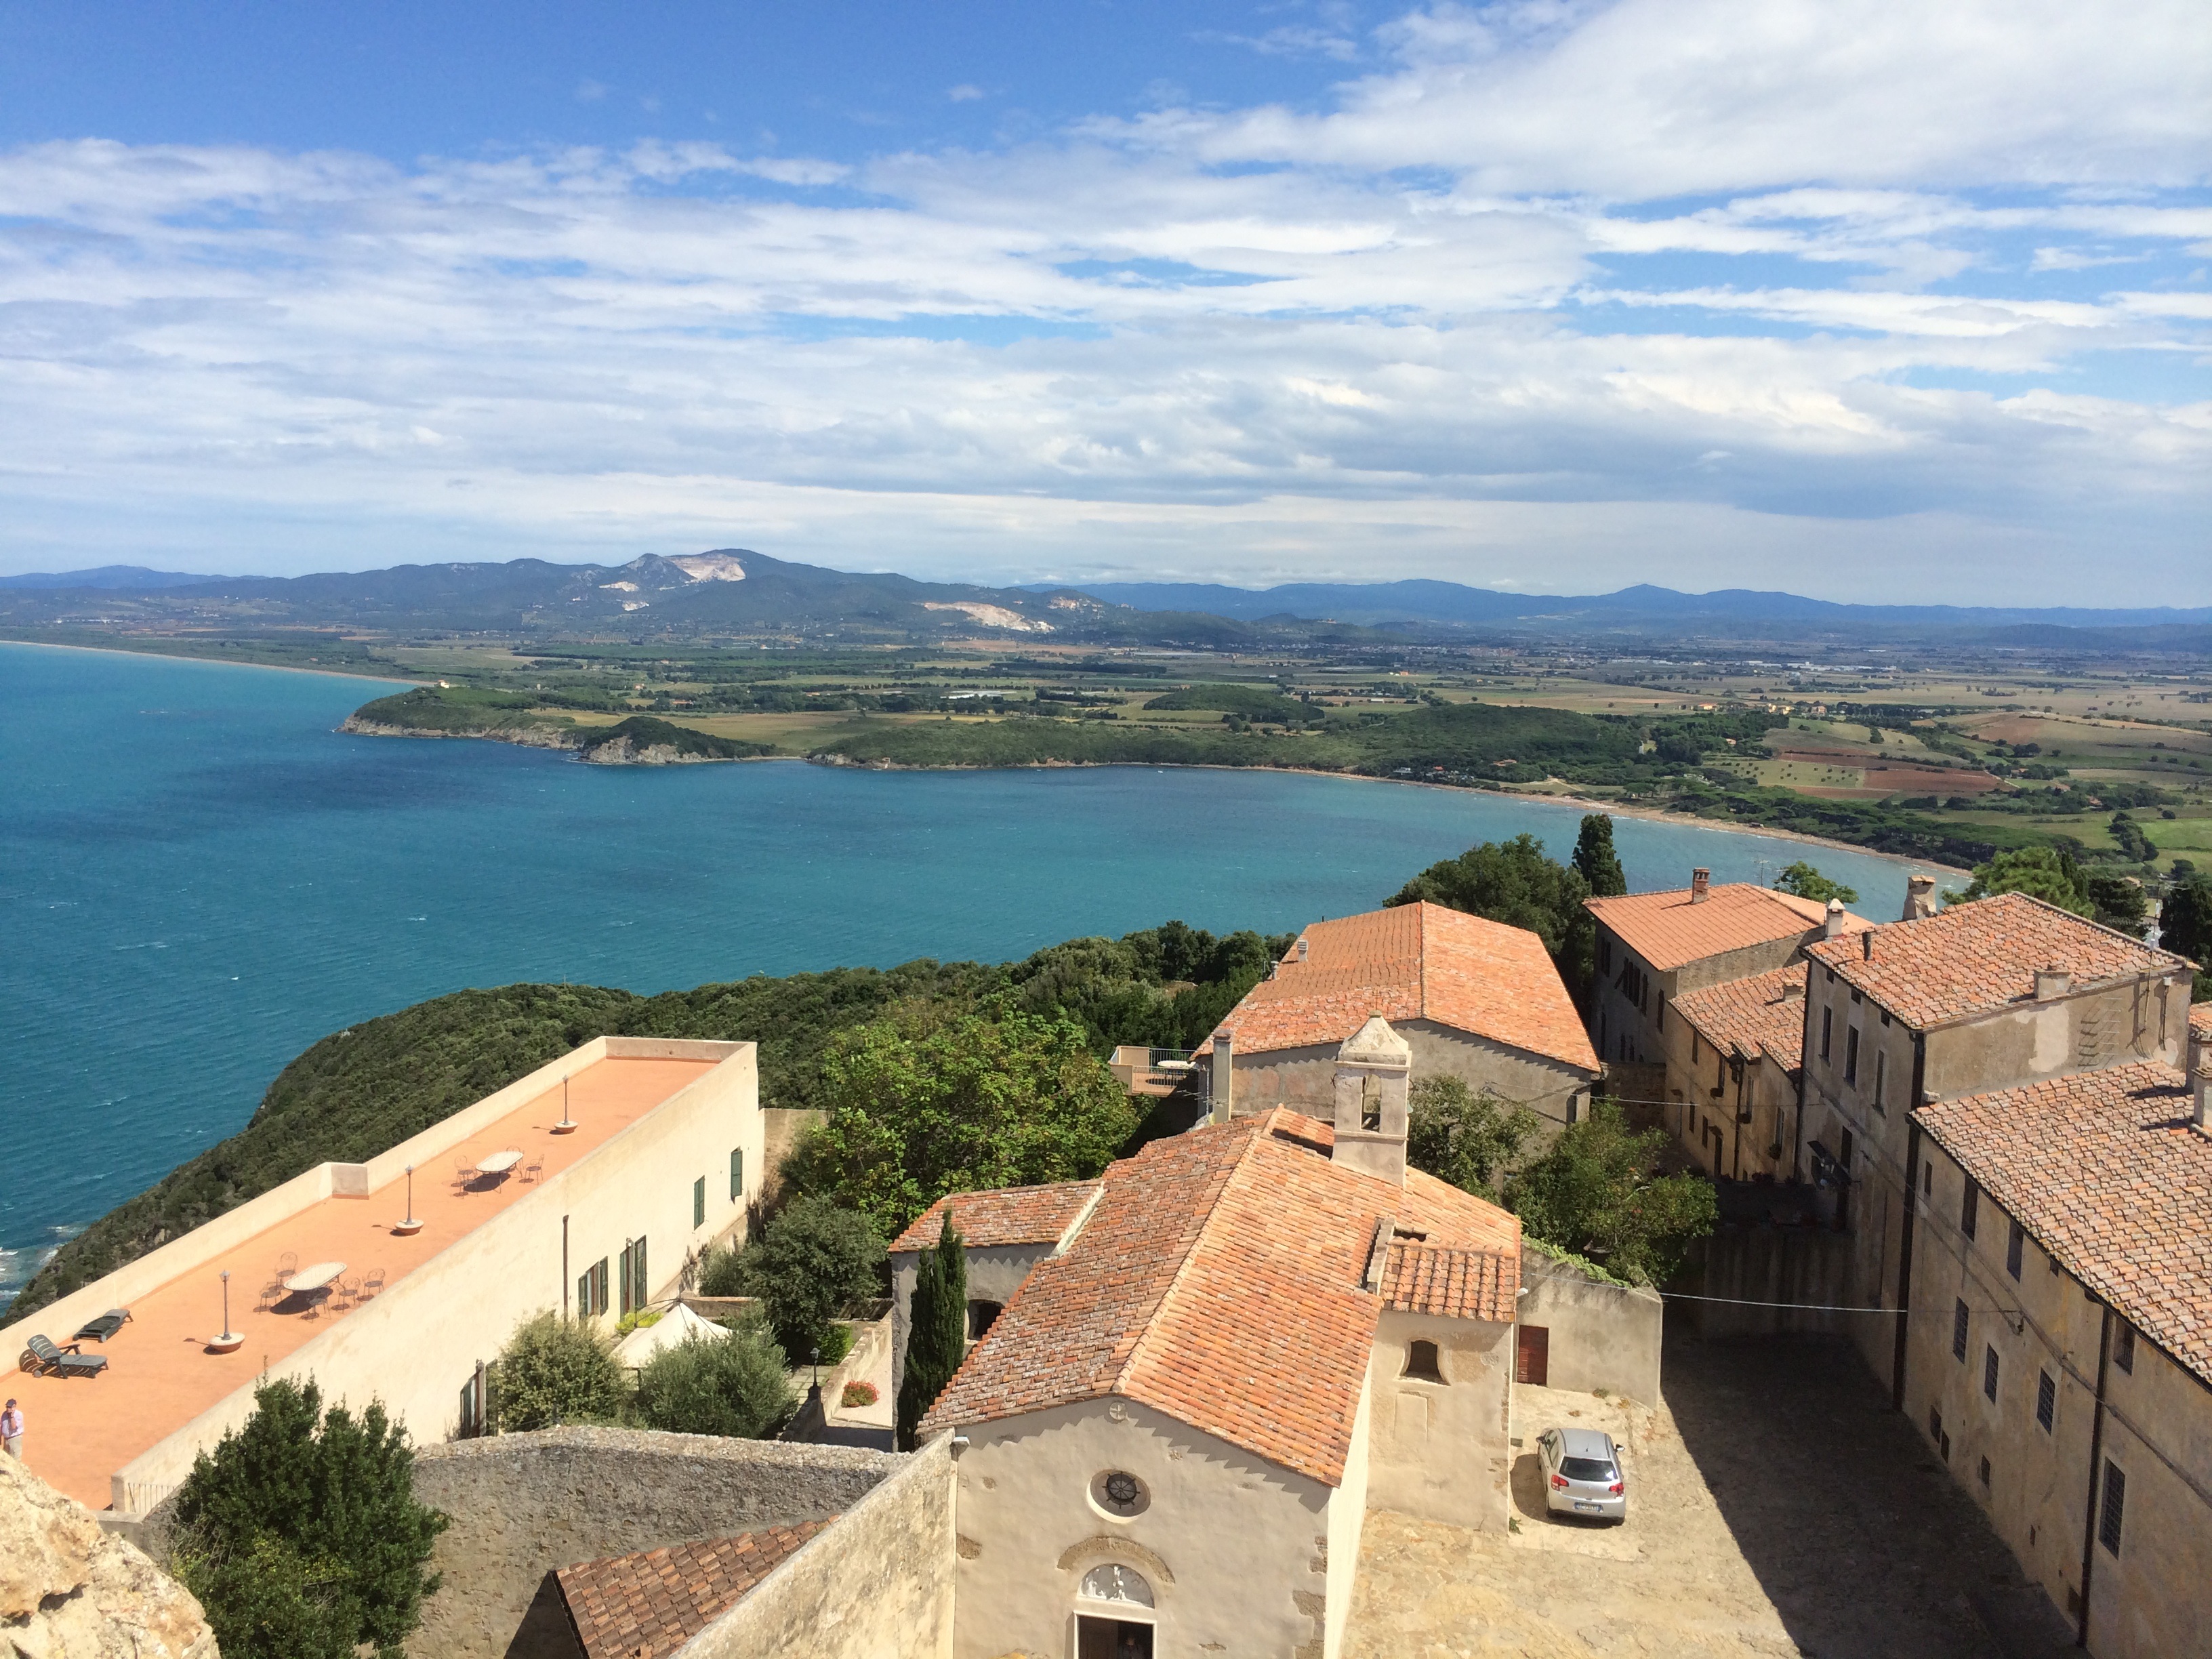
sea, coast, town, vacation, village, bay, tuscany, fortification, tourism, terrain, pueblo, estate, cape, geographical feature, gulf of barrati